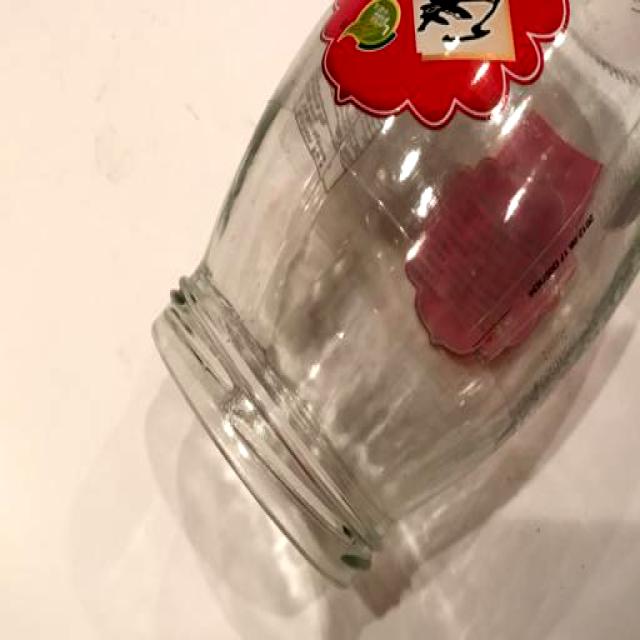
Label: Glass